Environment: real
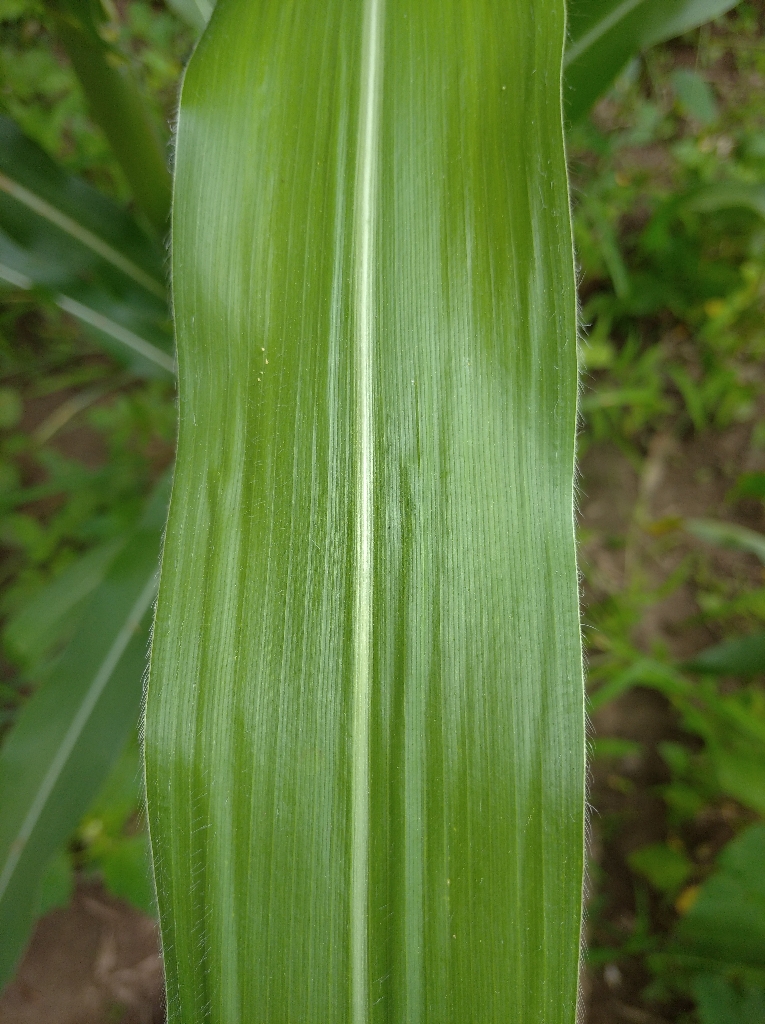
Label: healthy